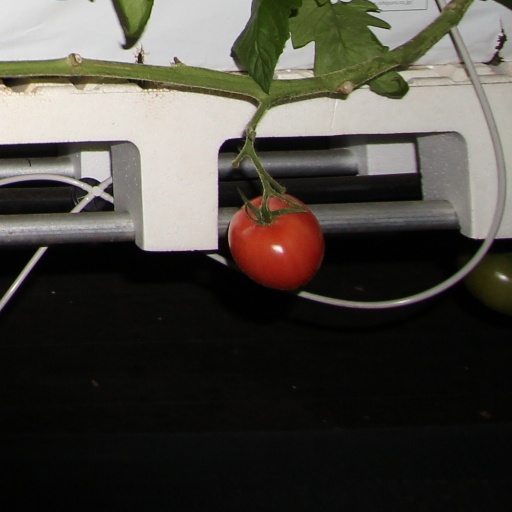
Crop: tomato